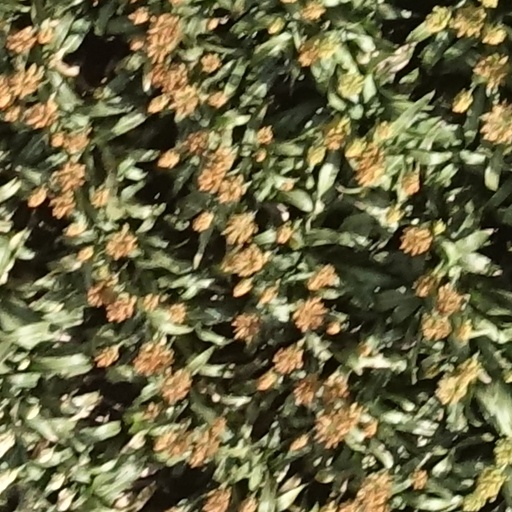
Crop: sorghum